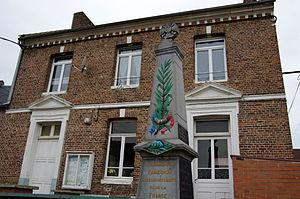
Famechon est une commune française située dans le département du Pas-de-Calais en région Hauts-de-France.